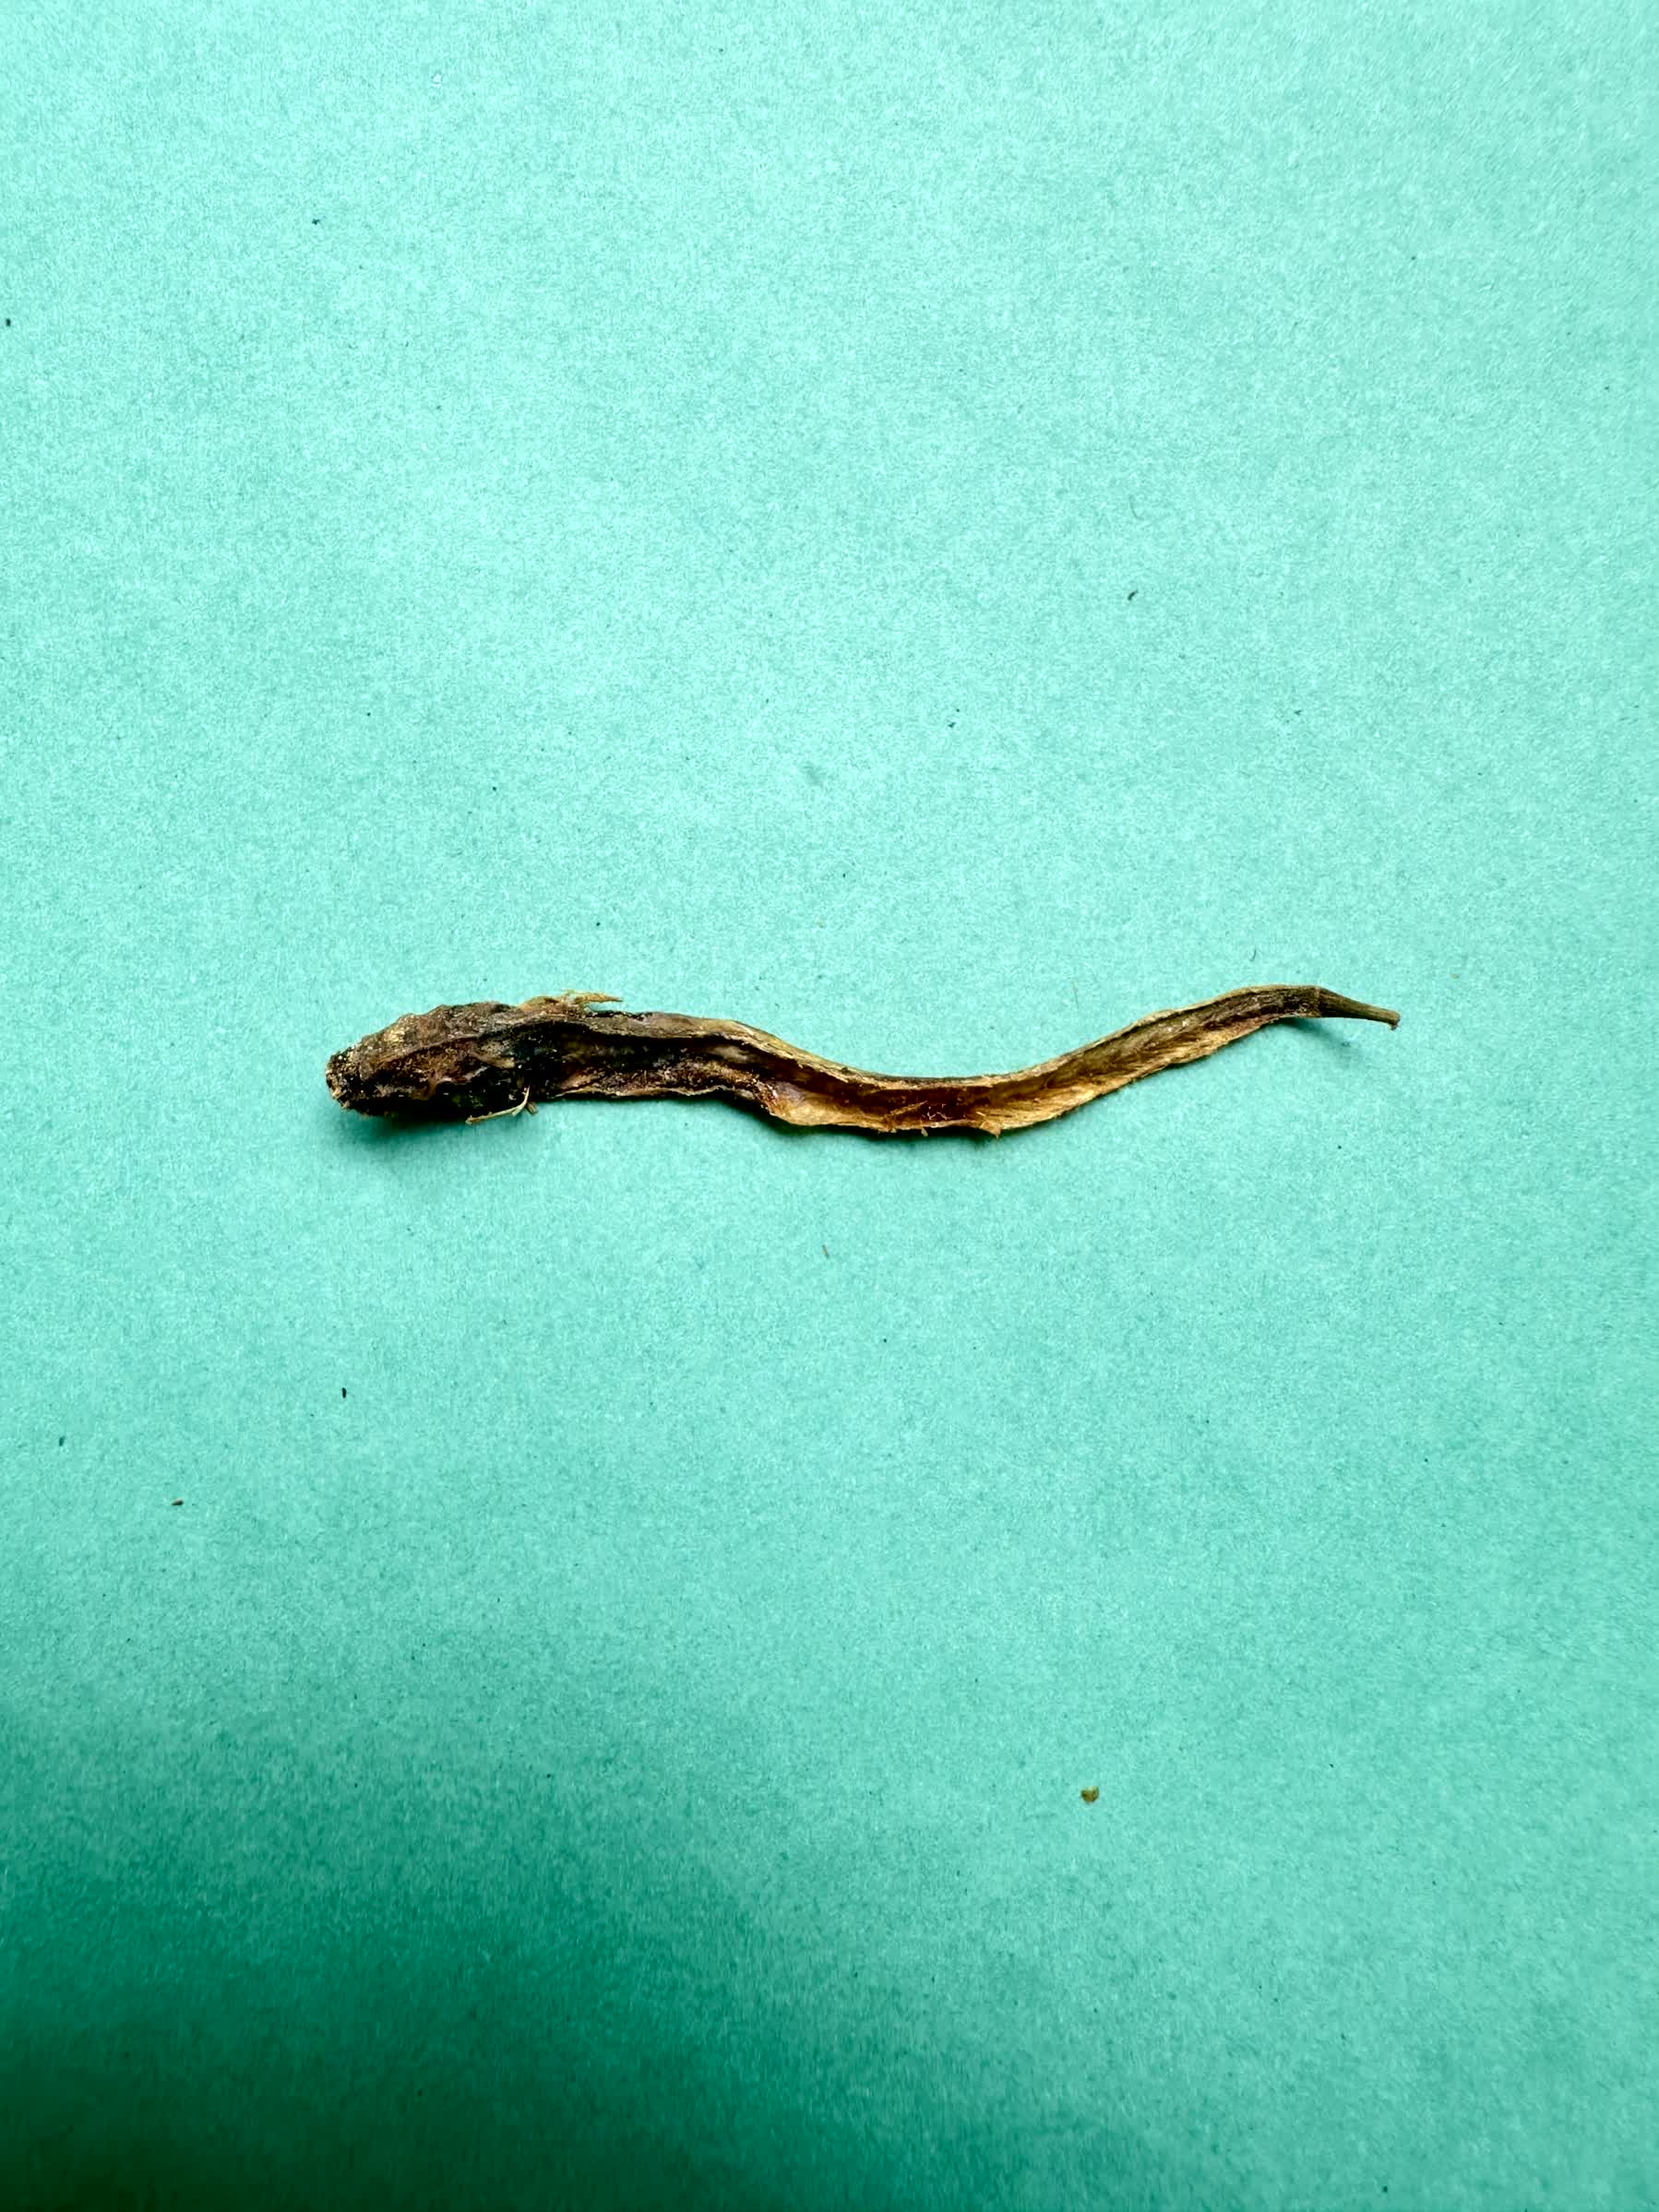
Species: Chewa